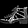
Label: Sandal